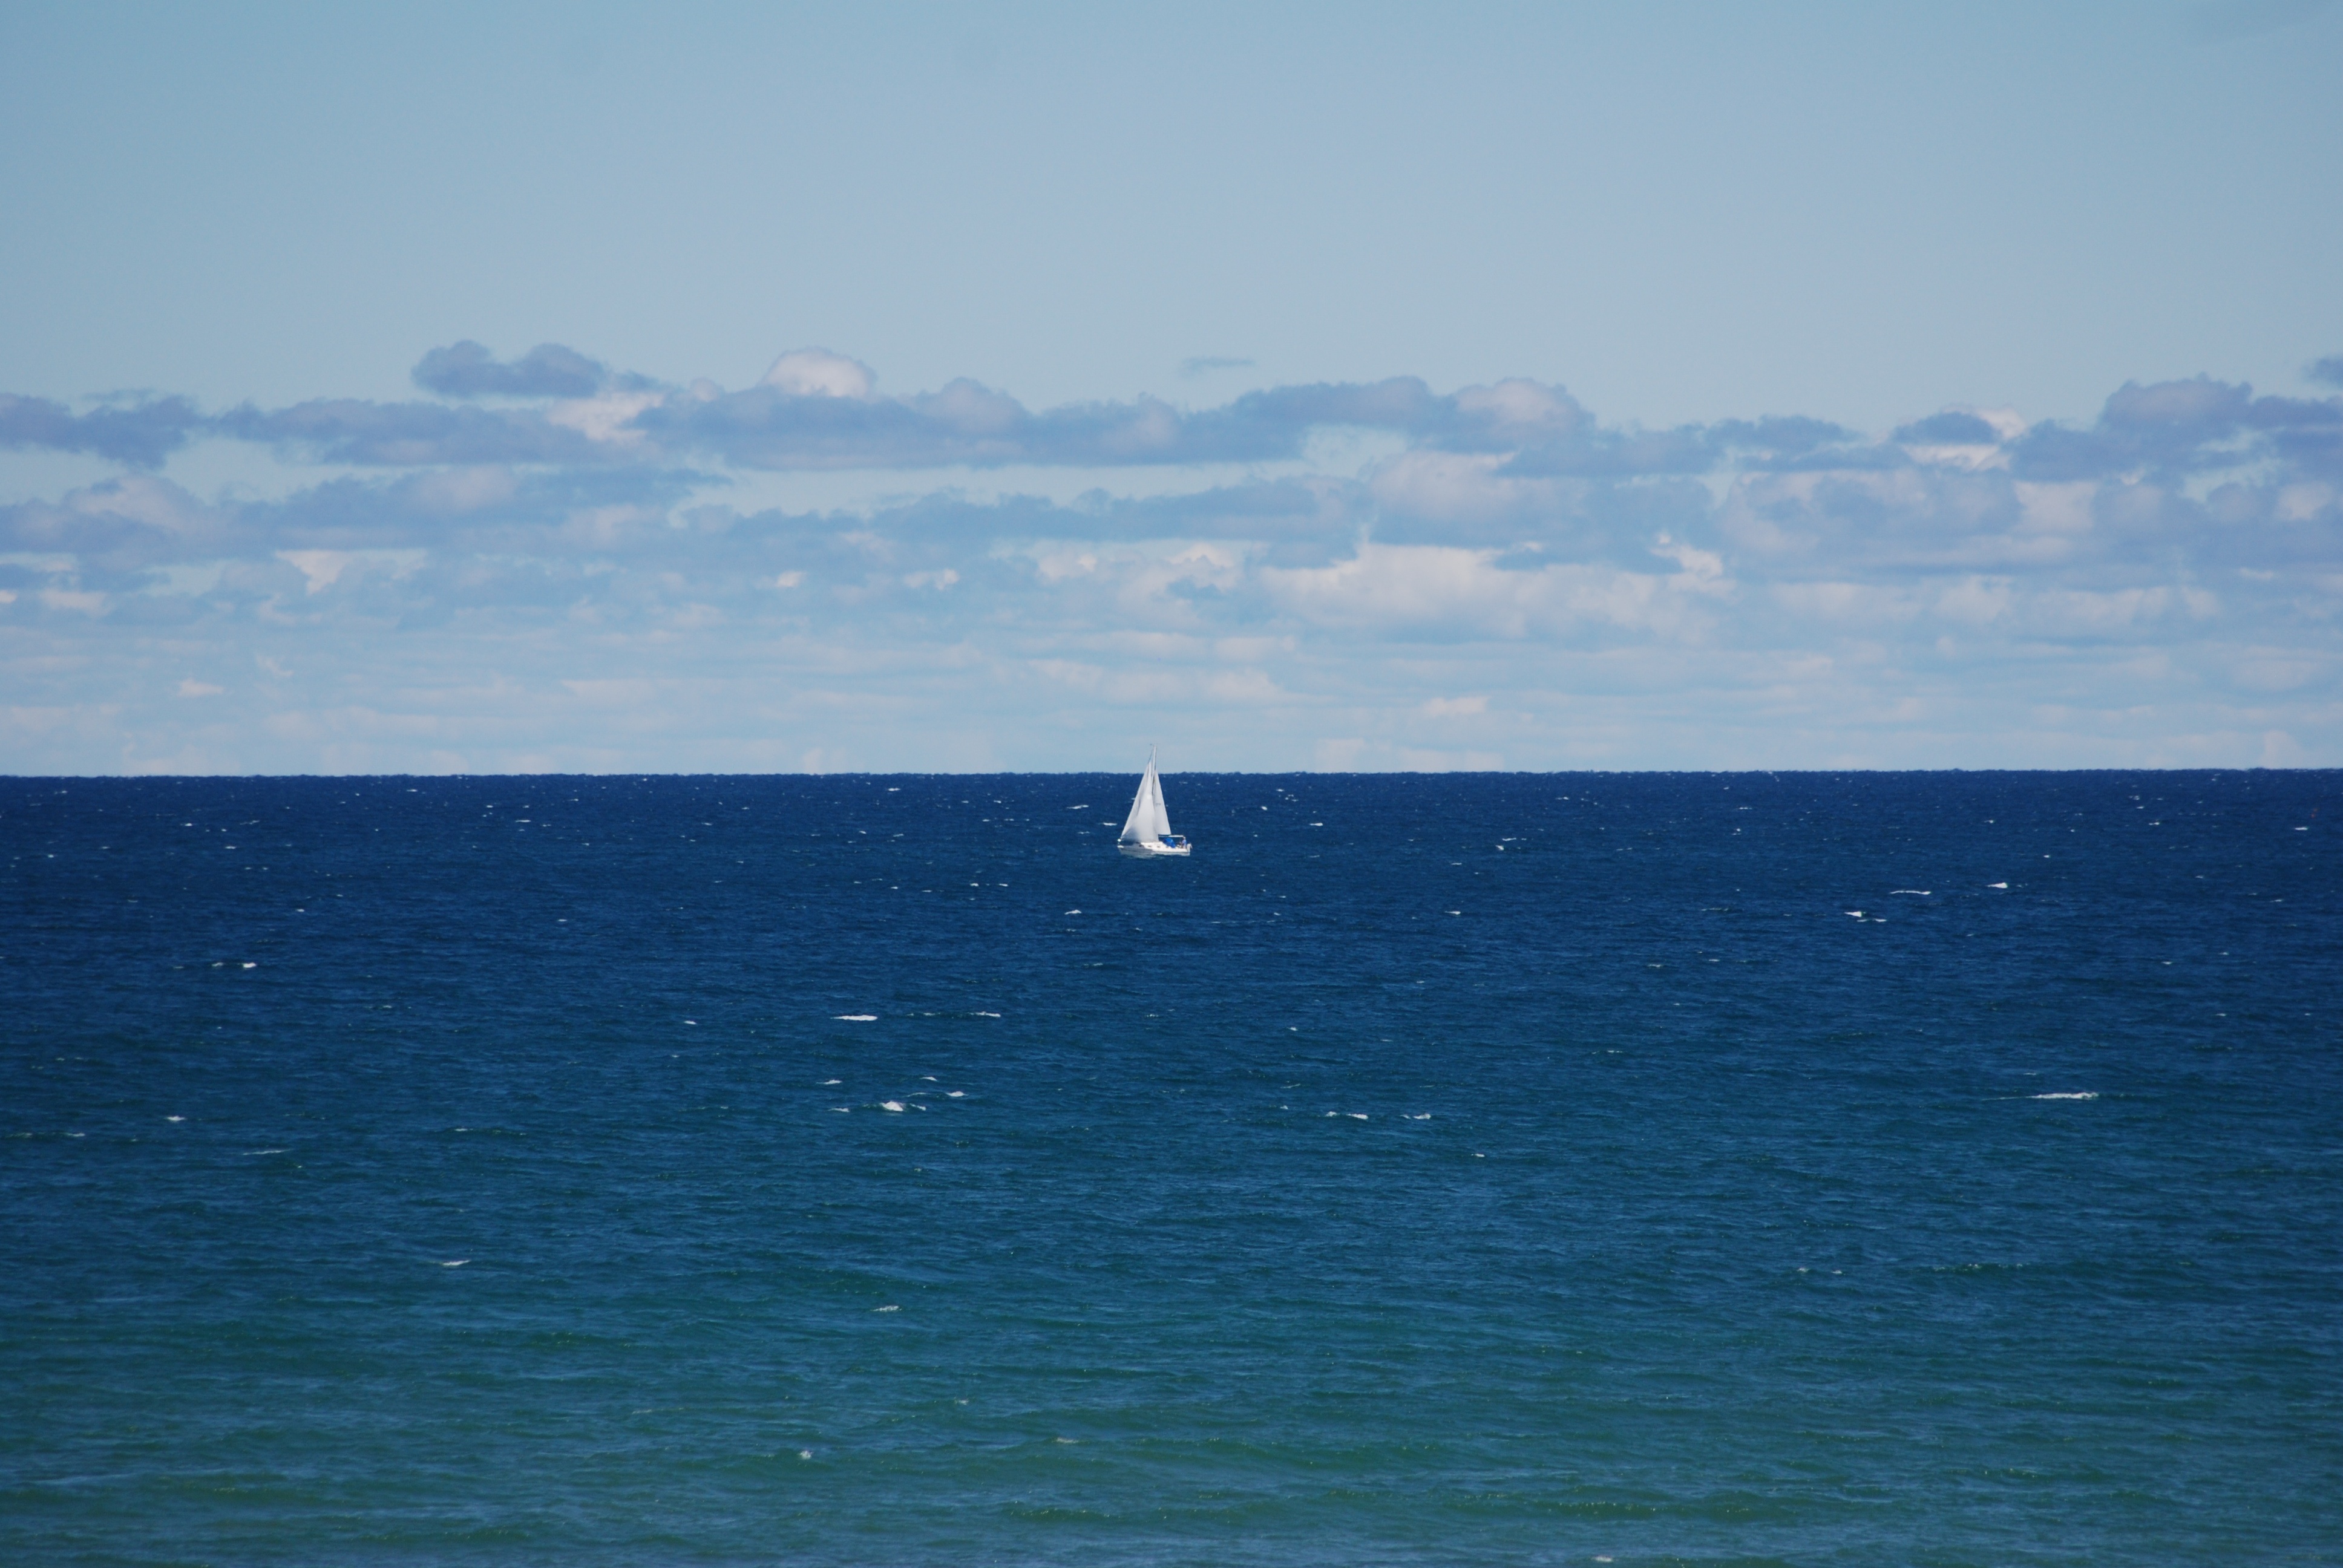
beach, sea, coast, ocean, horizon, cloud, shore, wave, wind, vehicle, bay, body of water, cape, wind wave